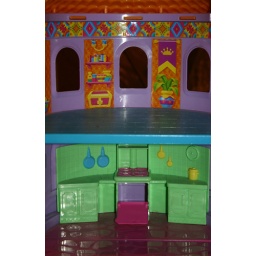
The built in kitchen features an oven door which really opens.